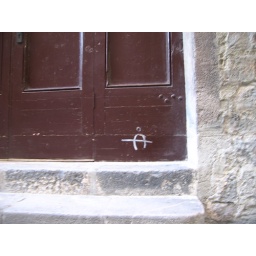
bottom of a doorway, this is on a window in a photo i took in the market as well..